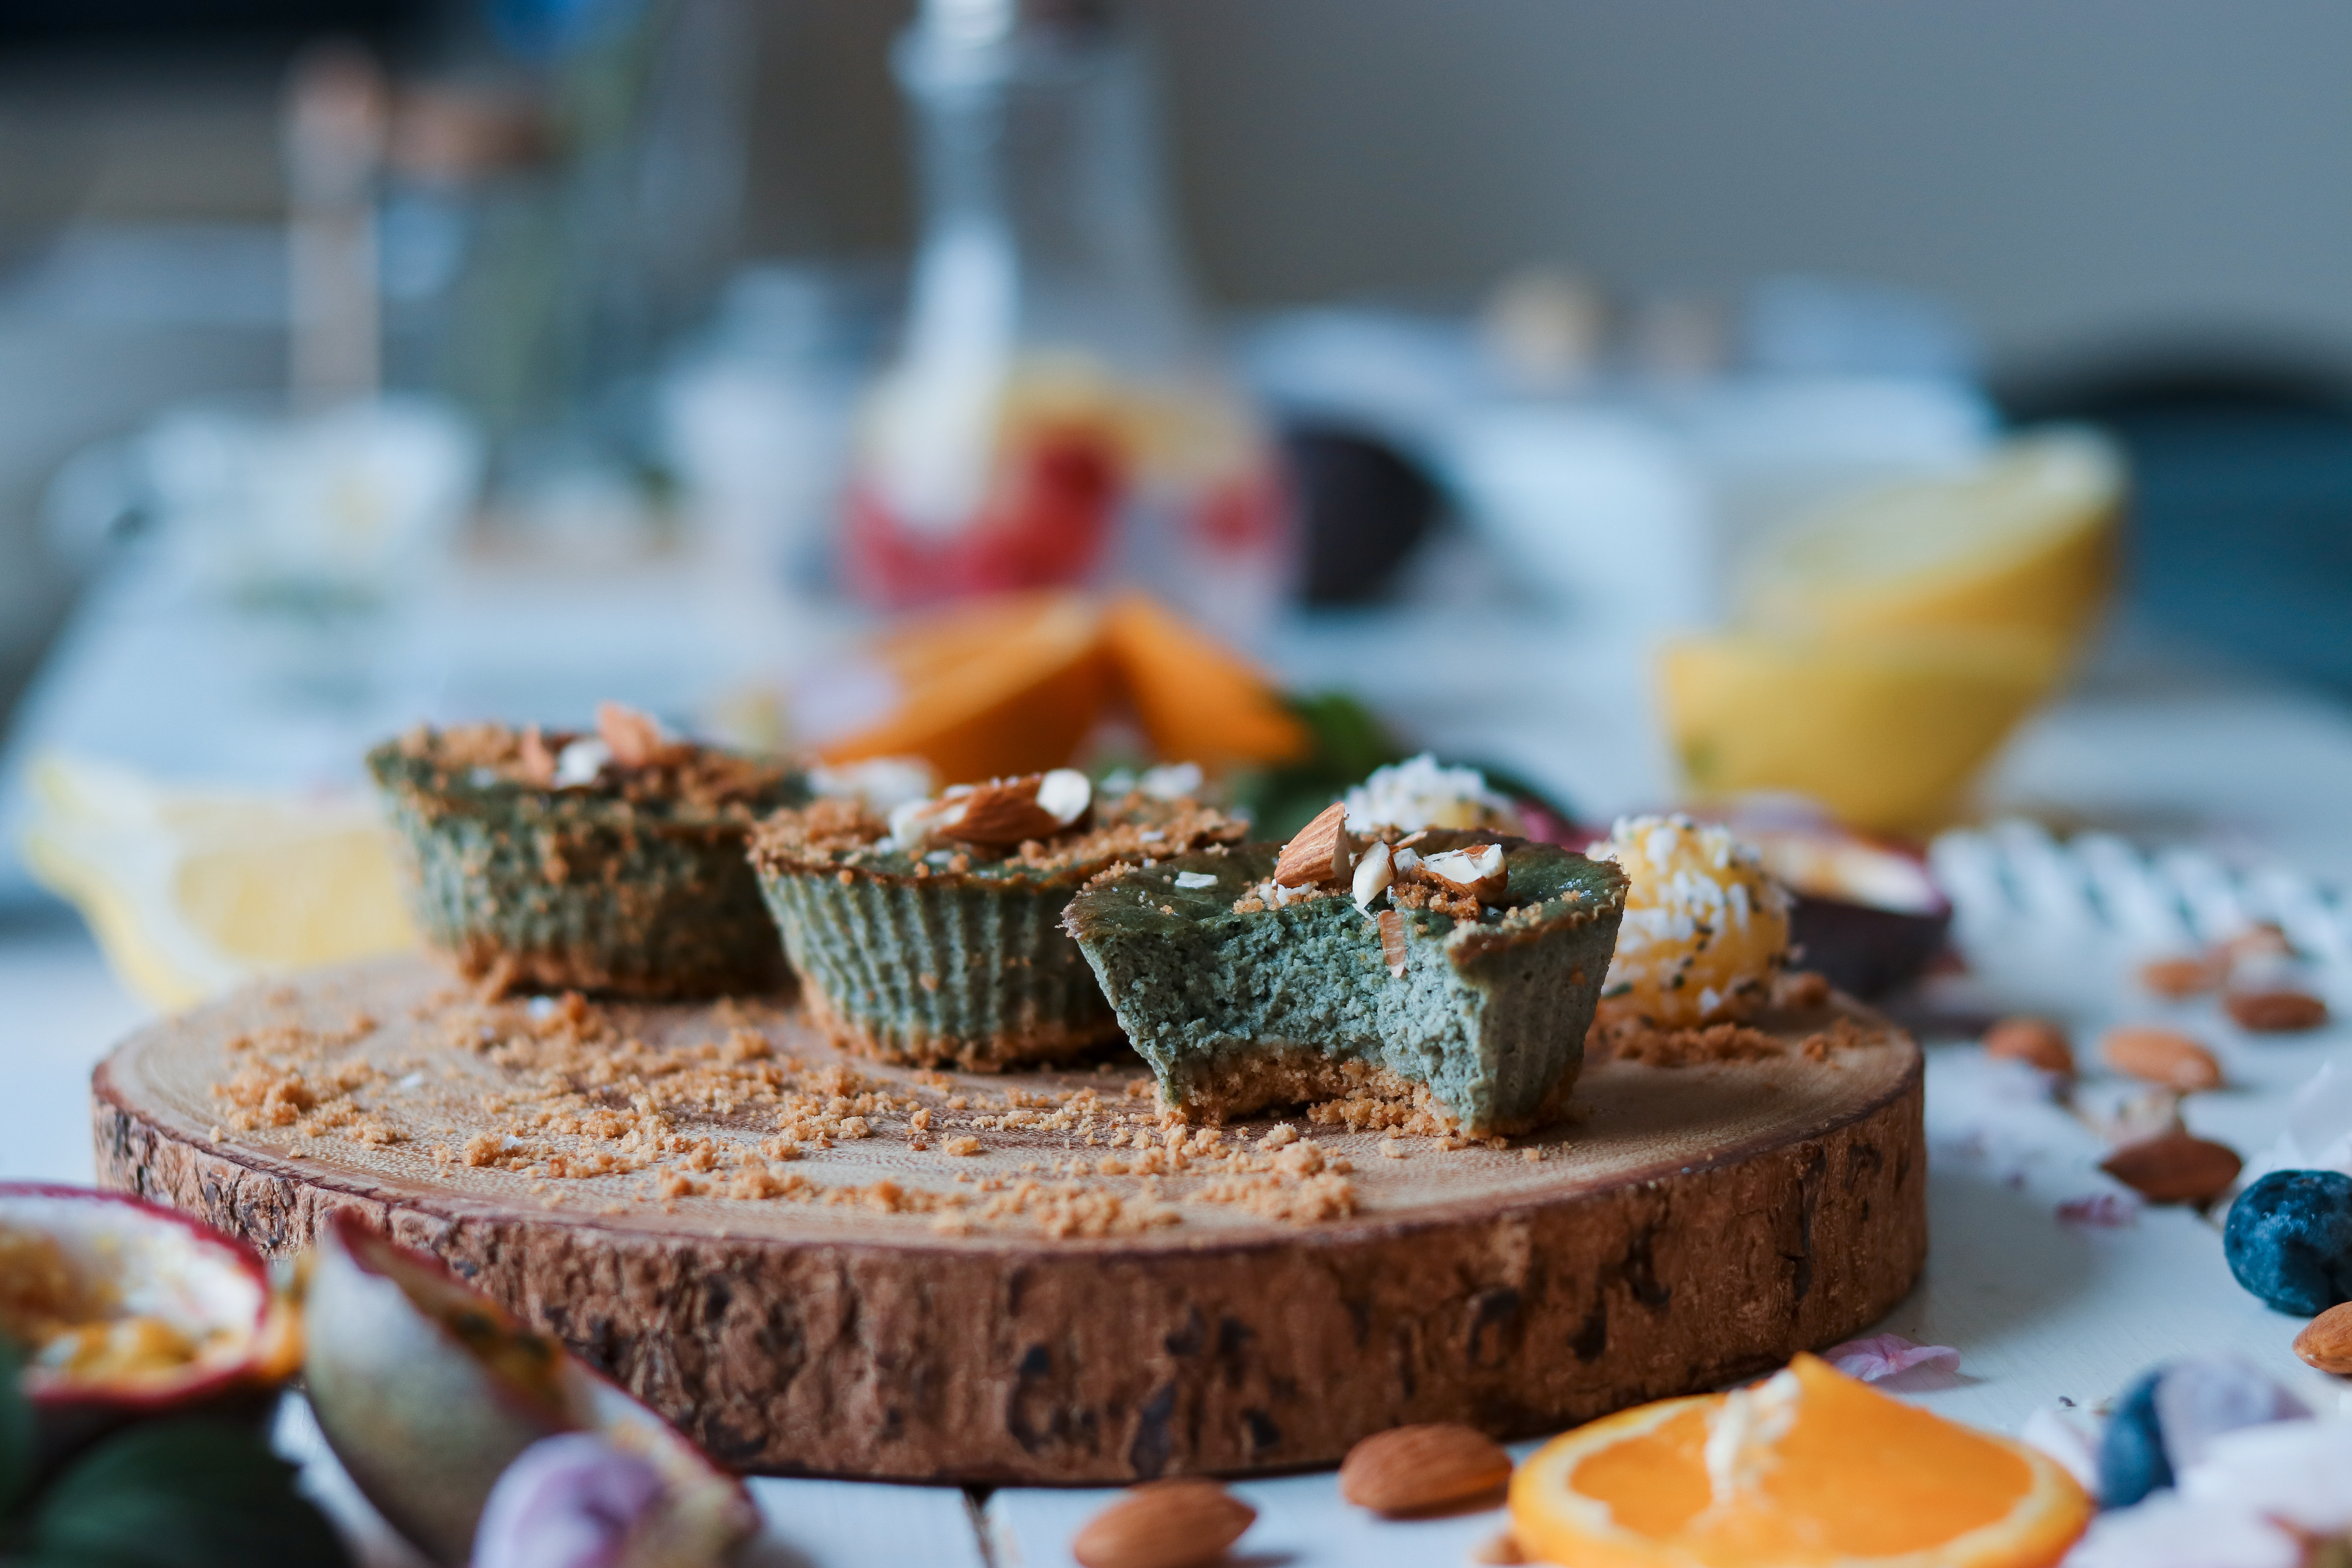
meal, food, produce, breakfast, baking, dessert, cake, muffin, party, sweetness, brunch, flavor, bite, food styling, food bite